Wallingford, Oxfordshire

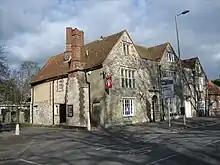
Wallingford Museum

A permanent bronze memorial to Agatha Christie was placed in front of the Wallingford Museum during September- 2023, as sculpted by Ben Twiston-Davies. It depicts her in later life seated on a bench holding a book.